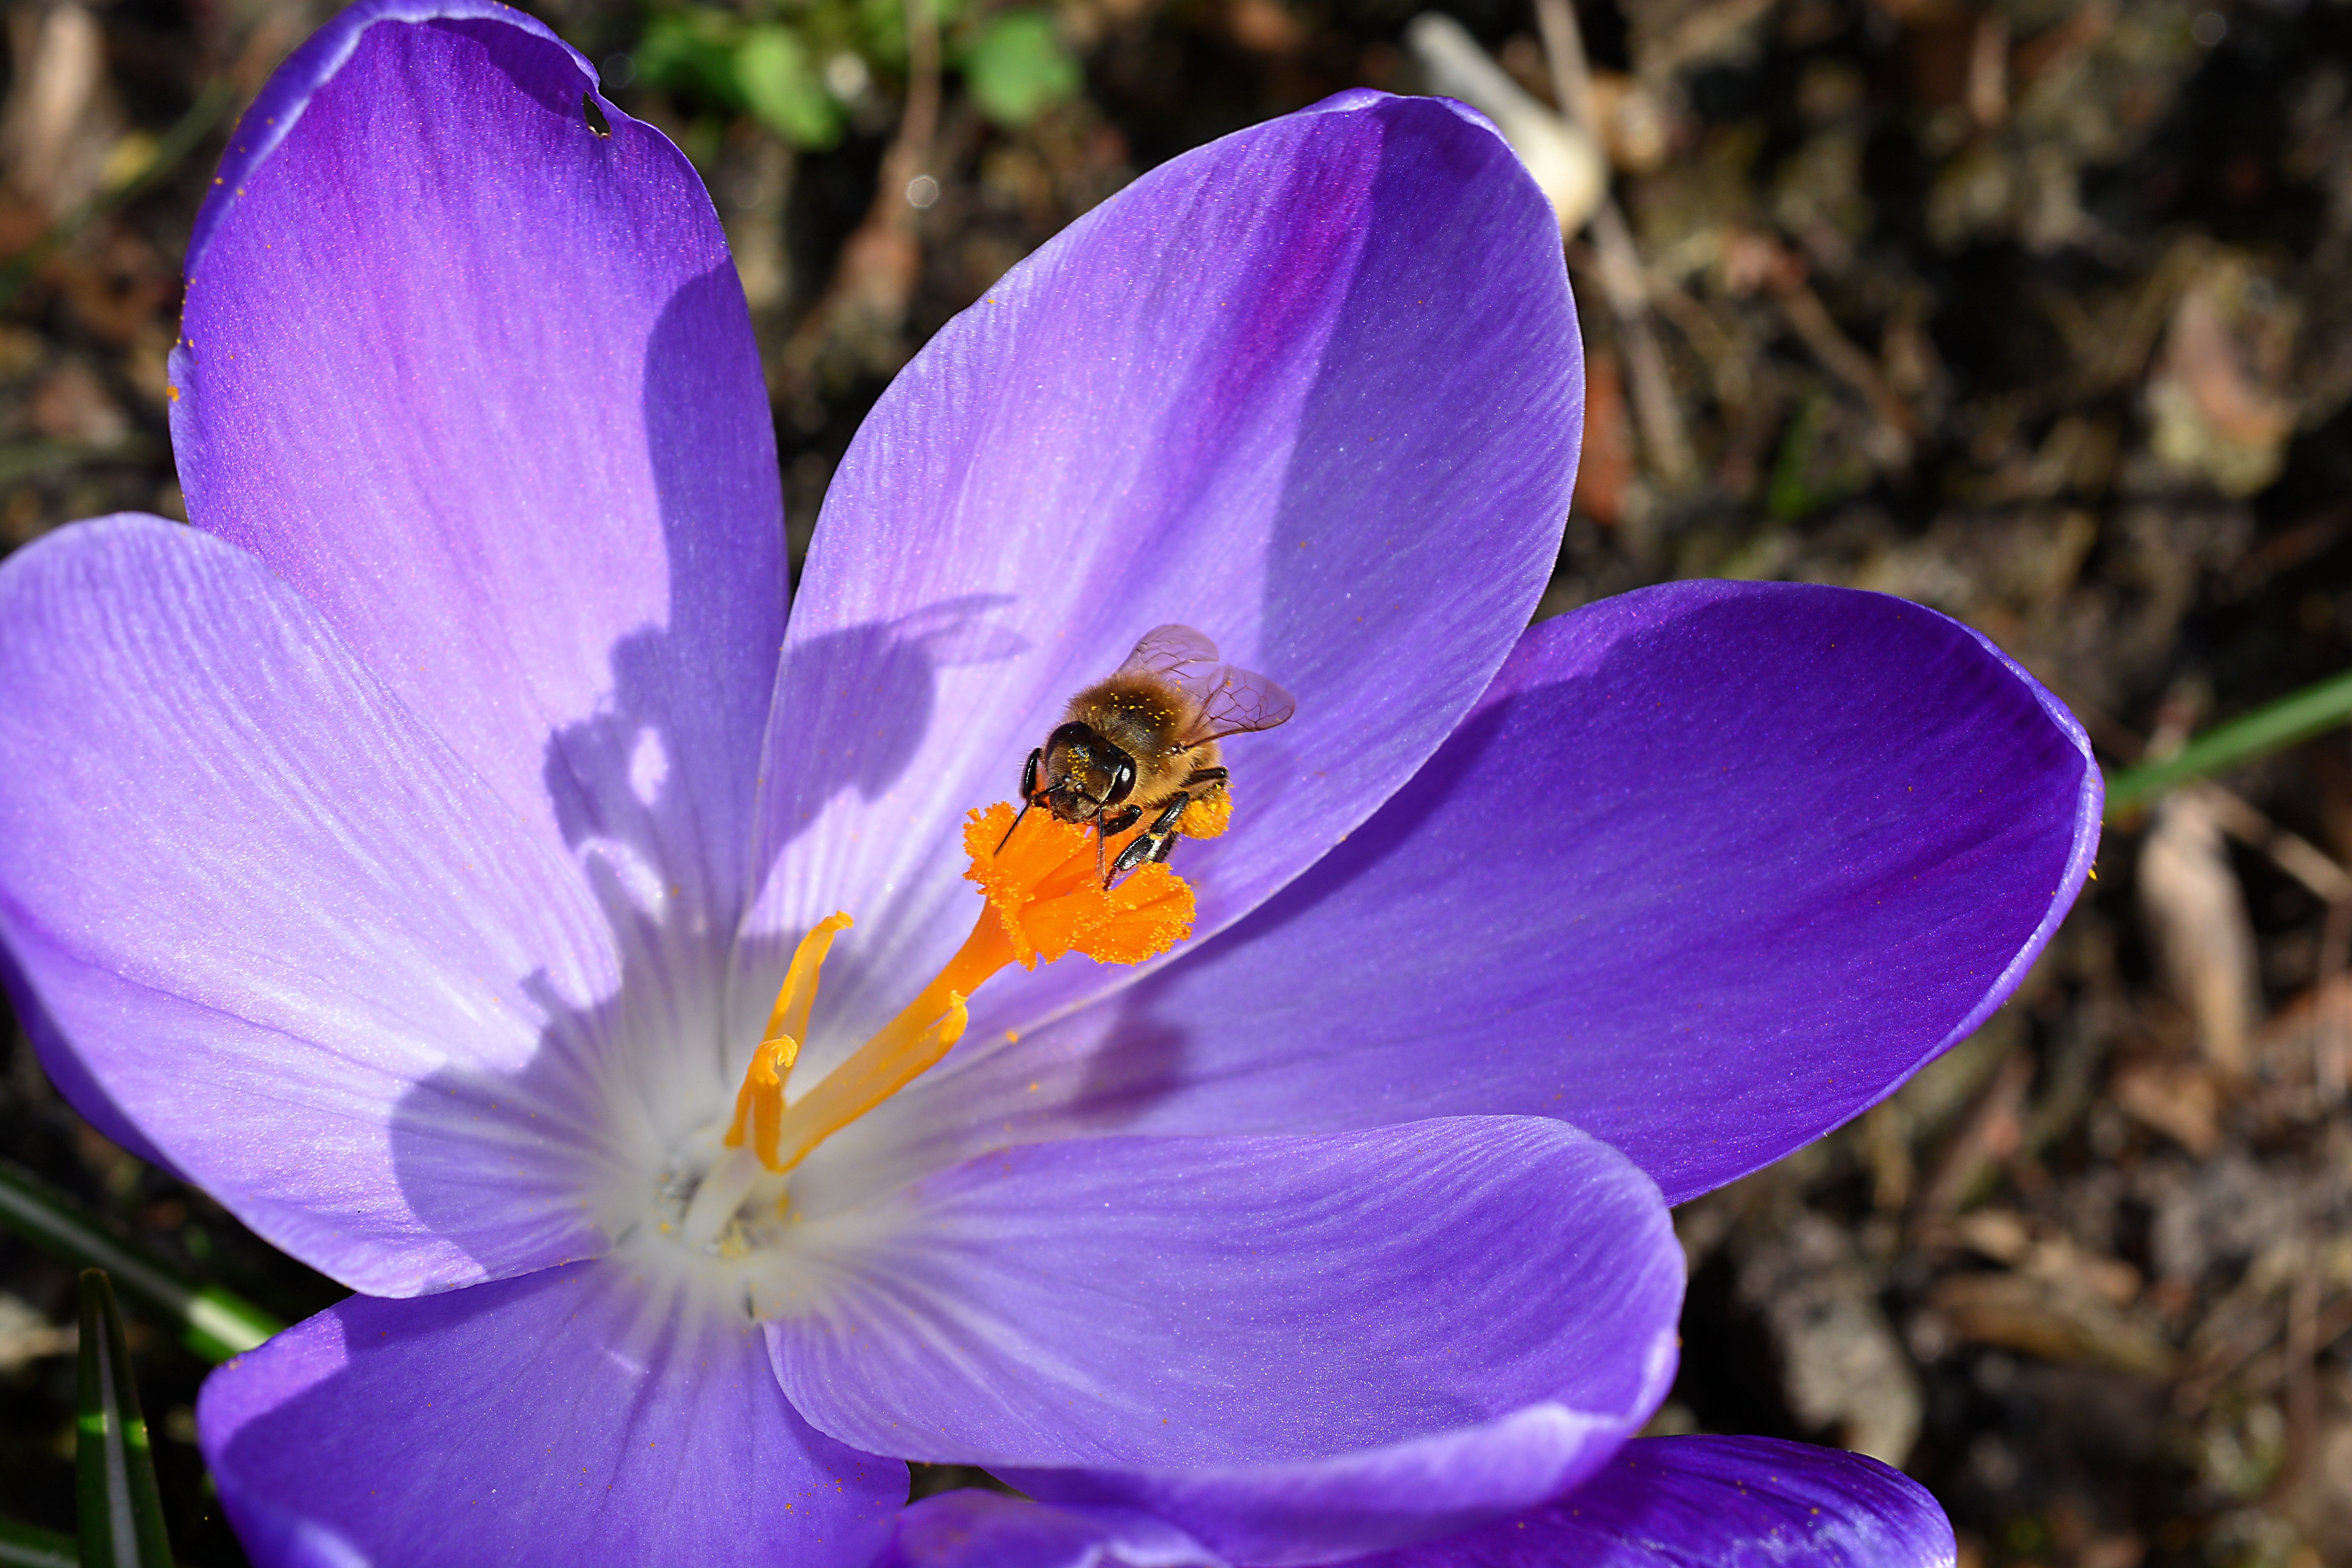
blossom, plant, flower, purple, petal, bloom, pollination, botany, close, flora, wildflower, bee, crocus, macro photography, fr hlingsanfang, flowering plant, land plant, iris family